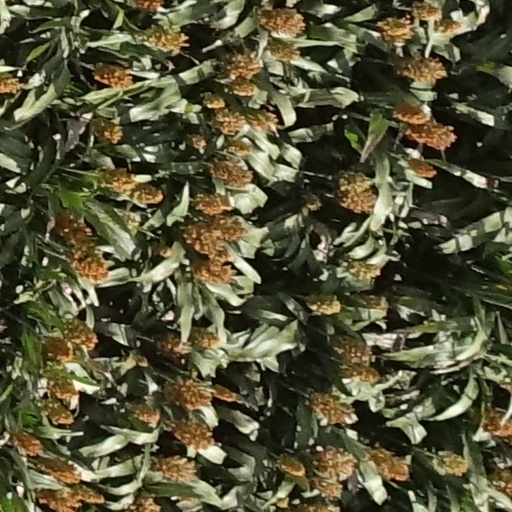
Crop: sorghum